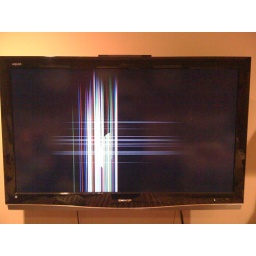
Mom always said don't throw plastic monkeys in the house...